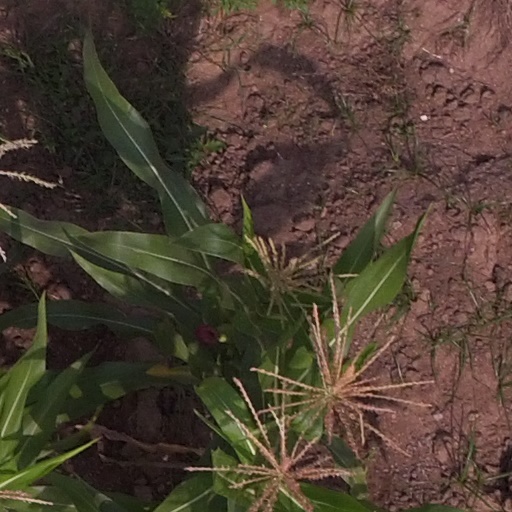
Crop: maize; corn